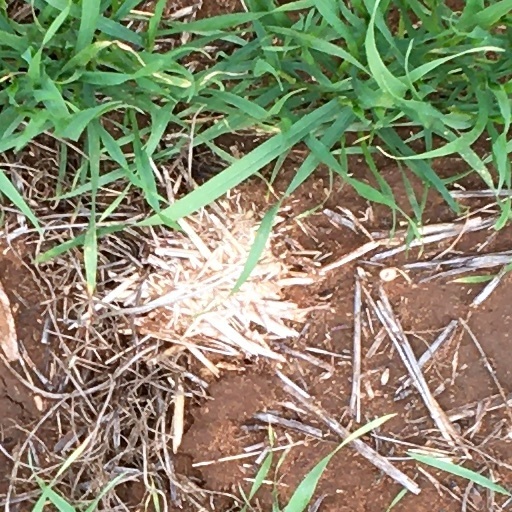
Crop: wheat